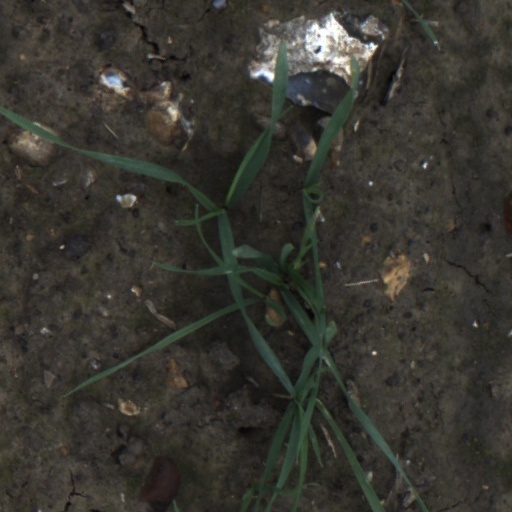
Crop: wheat